San Jose Bike Party

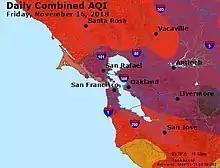
EPA air quality map showing unhealthy air in the SF Bay Area due to smoke from the Camp Fire on the day of SJ Bike Party's November 2018 ride cancellation

San Jose Bike Party usually rides regardless of weather. The ride of November 16, 2018 was the first time a ride was cancelled. The reason for the cancellation was unhealthy air quality. The entire Bay Area was affected by wind-blown smoke from the Camp Fire far to the north in Butte County. For 2 days including the day of the monthly ride, the Air quality index in the Bay Area exceeded 200, a level indicating "very unhealthy" air.